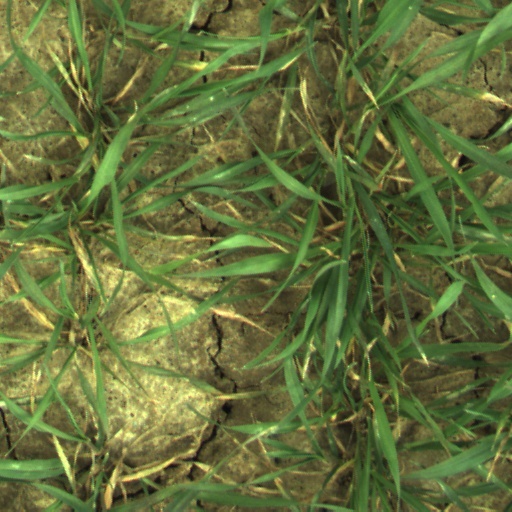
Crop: wheat